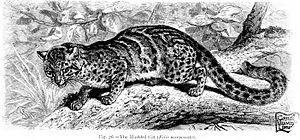
Chat marbré (Pardofelis marmorata)
Le Chat marbré, est une espèce de félins du genre Pardofelis. D’une taille similaire au chat domestique, il est caractérisé par sa longue queue qui représente la moitié de sa longueur totale. Sa robe tachetée rappelle l'aspect du marbre. Possédant des caractéristiques proches des grands félins, sa position taxonomique a fortement varié.